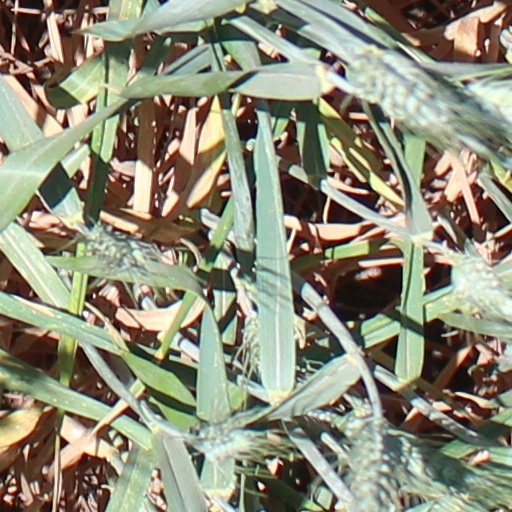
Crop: wheat